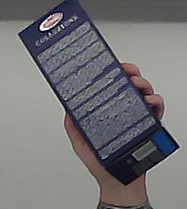
Product: barilla_lasagne